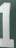
Number: 1